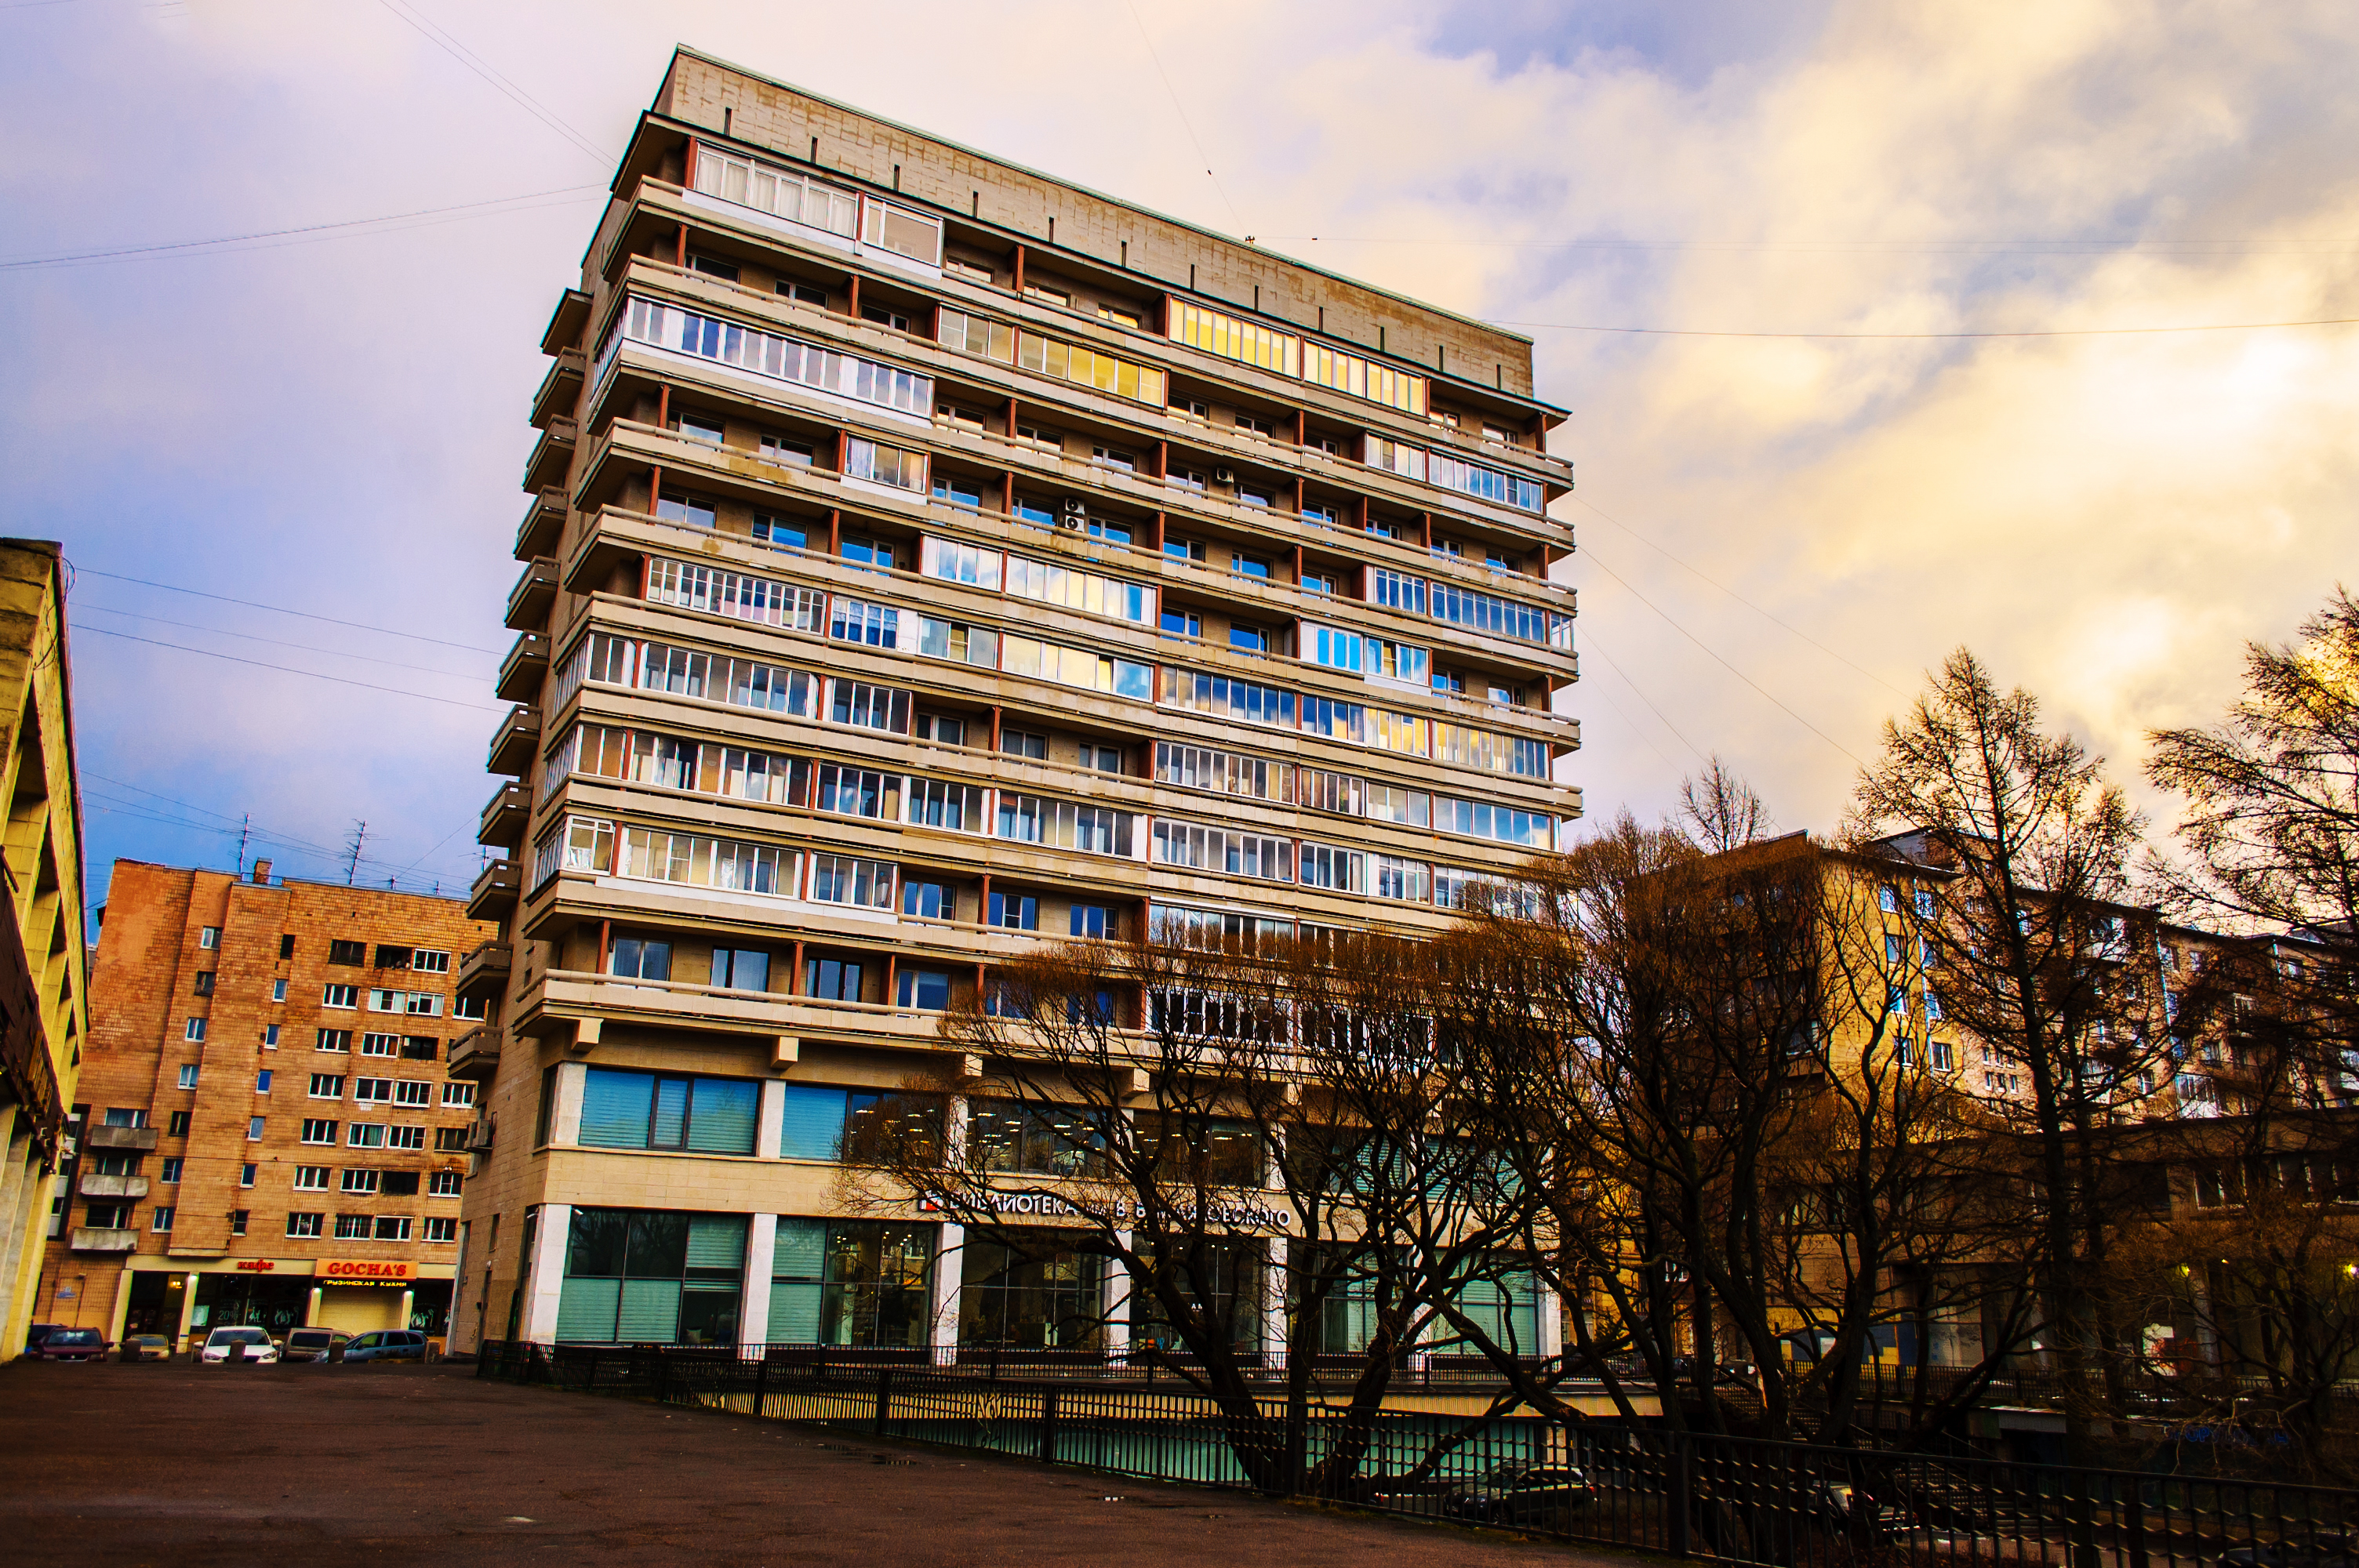
images, cloud, sky, building, daytime, window, tree, tower block, architecture, urban design, condominium, neighbourhood, city, residential area, facade, metropolitan area, Tints and shades, commercial building, skyscraper, urban area, human settlement, mixed use, metropolis, cityscape, apartment, plant, road, symmetry, headquarters, landscape, suburb, house, street, reflection, tower, room, evening, downtown, corporate headquarters, transport, skyline